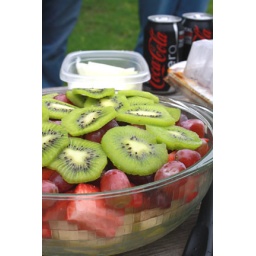
The geek in me thinks that the glass design on the fruit bowl makes this photo look pixelated!